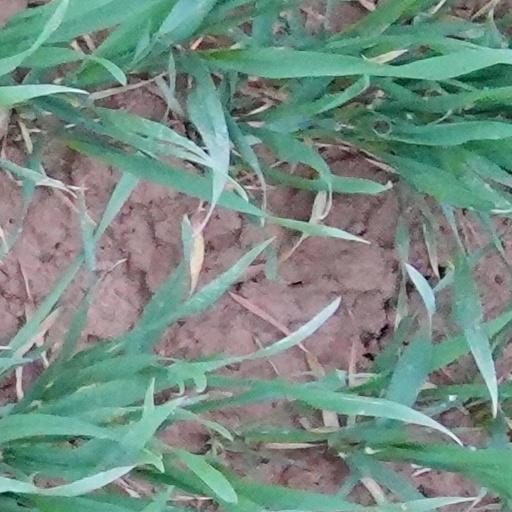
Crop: wheat